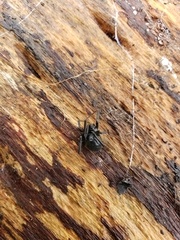
Species: Lactrodectus_hesperus